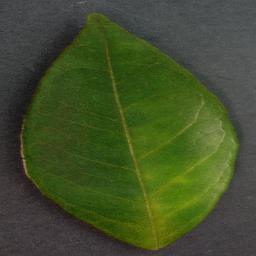
Label: Orange___Haunglongbing_(Citrus_greening)